Cecily Parsley's Nursery Rhymes

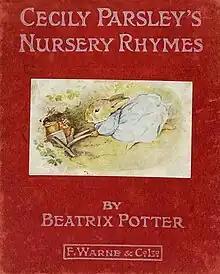
First edition cover

Cecily Parsley's Nursery Rhymes is a children's book written and illustrated by Beatrix Potter, and published by Frederick Warne & Co. in December 1922. The book is a compilation of traditional English nursery rhymes such as "Goosey Goosey Gander", "This Little Piggy" and "Three Blind Mice". The title character is a rabbit who brews ale for gentlemen.